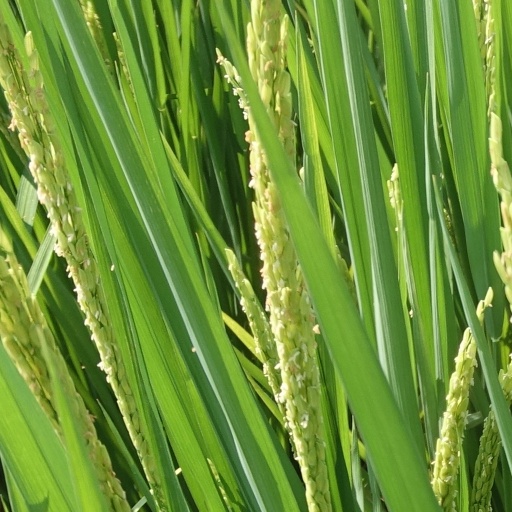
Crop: rice